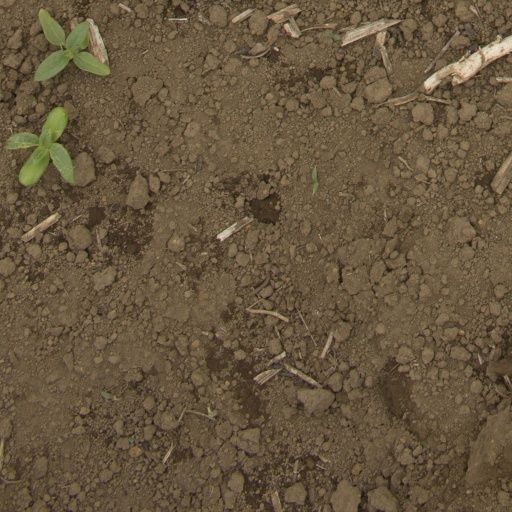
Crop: Jerusalem artichoke